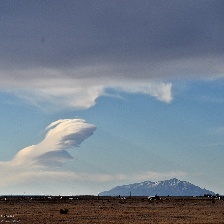
Cloud type: Altocumulus